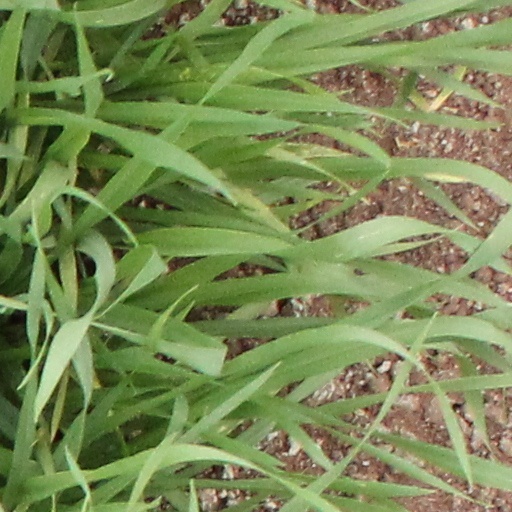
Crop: wheat